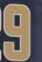
Number: 9